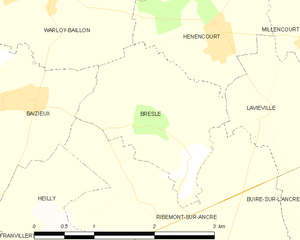
Carte des communes françaises Bresle